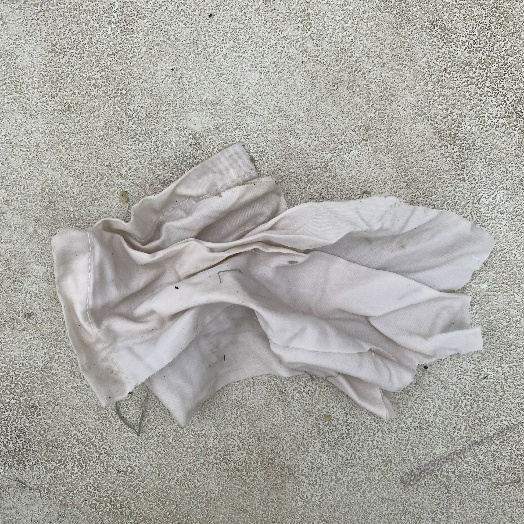
Label: Textile Trash